History of the halfpenny

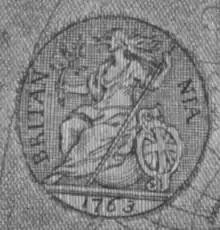
Hogarth engraved this Britannia emblem with a possibly similar appearance to that of the later coins when he retouched one of his plates.

Soon after the accession of King George I (1714–1727) the surplus of copper coins was used up, and in 1717 a new contract was signed and a Royal Warrant issued for the production of a new halfpenny. The halfpennies struck in 1717 and 1718 looked slightly odd as they were smaller, thicker and somewhat lighter than the previous issues, weighing 9.4–10.3 grams with a diameter of 25–27 millimetres, but they were well-struck with high-relief features of the right-facing head of King George and the inscription on the obverse, and Britannia with the inscription and the date in the exergue beneath Britannia. The 1717–1718 issue is known as the "dump" halfpenny. For the 1719–1724 issue, the size of the coin was increased to 26–29 millimetres, though with the same weight of metal as before.